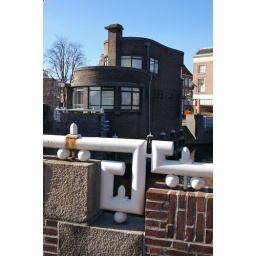
Havenplein Leiden - bridge and bridge-keeper's house built in 1929-30 in Amsterdam School style.